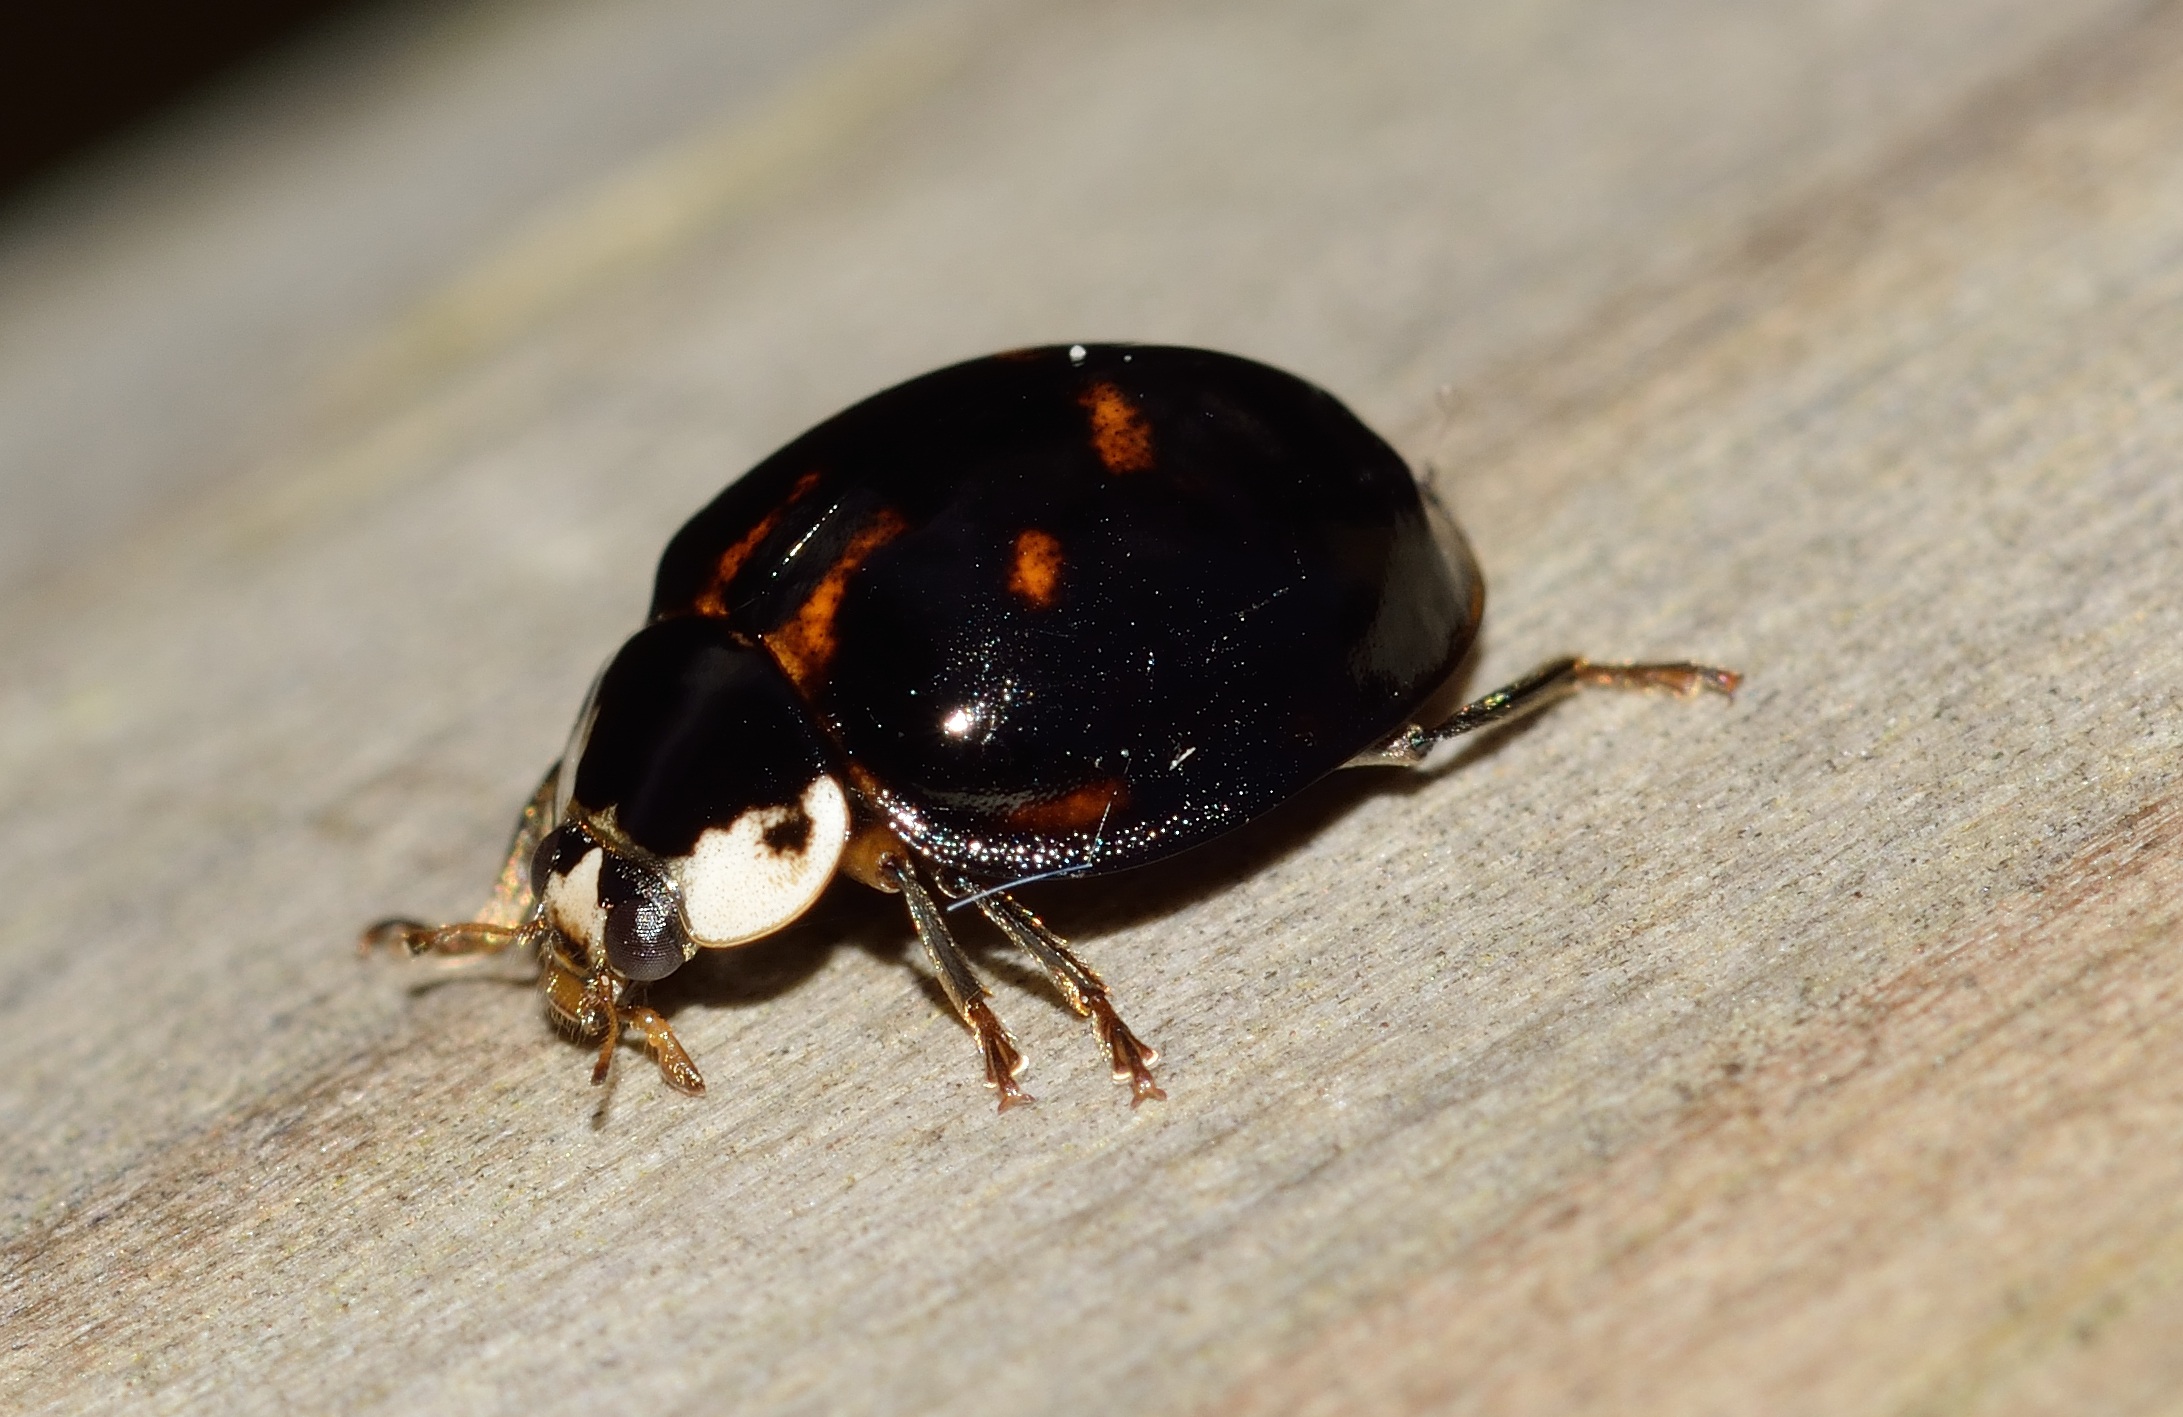
photography, insect, macro, ladybug, fauna, invertebrate, close up, insects, beetle, macro photography, arthropod, leaf beetle, dung beetle, scarabs